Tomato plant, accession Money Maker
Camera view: tilt-top (135 deg); turntable rotation: 0 degrees
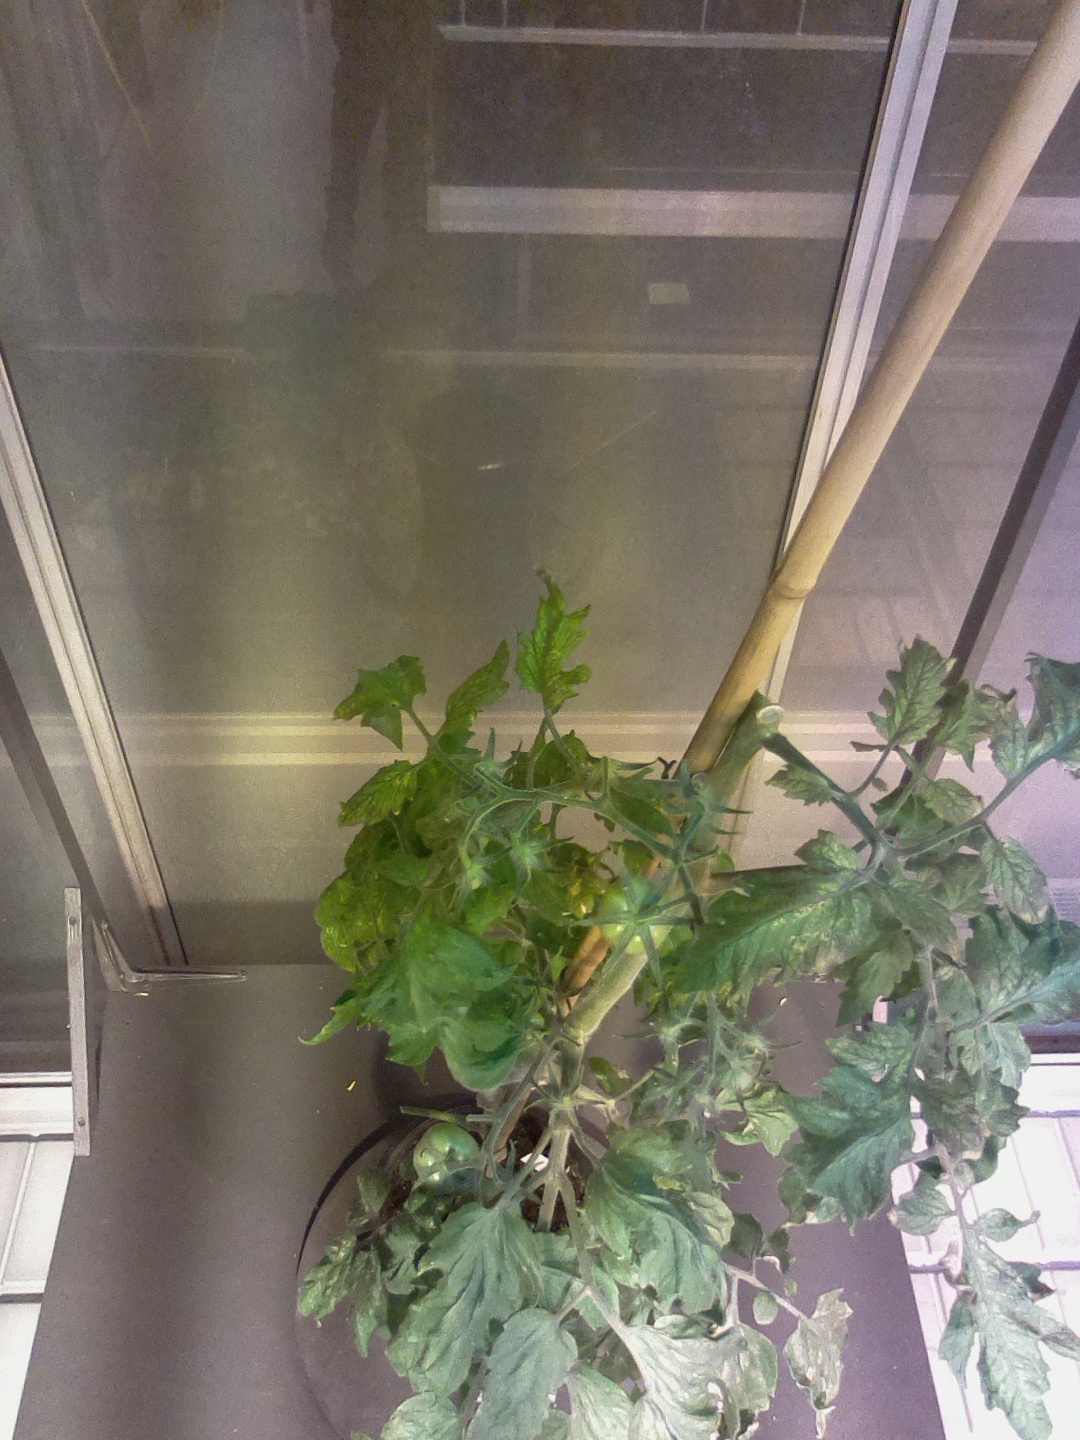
BBCH growth stage 73: 30%-40% of final fruit size